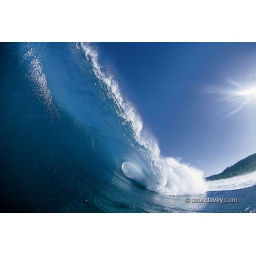
An in the water view of a large blue wave tubing over at north shore of Oahu, Hawaii.